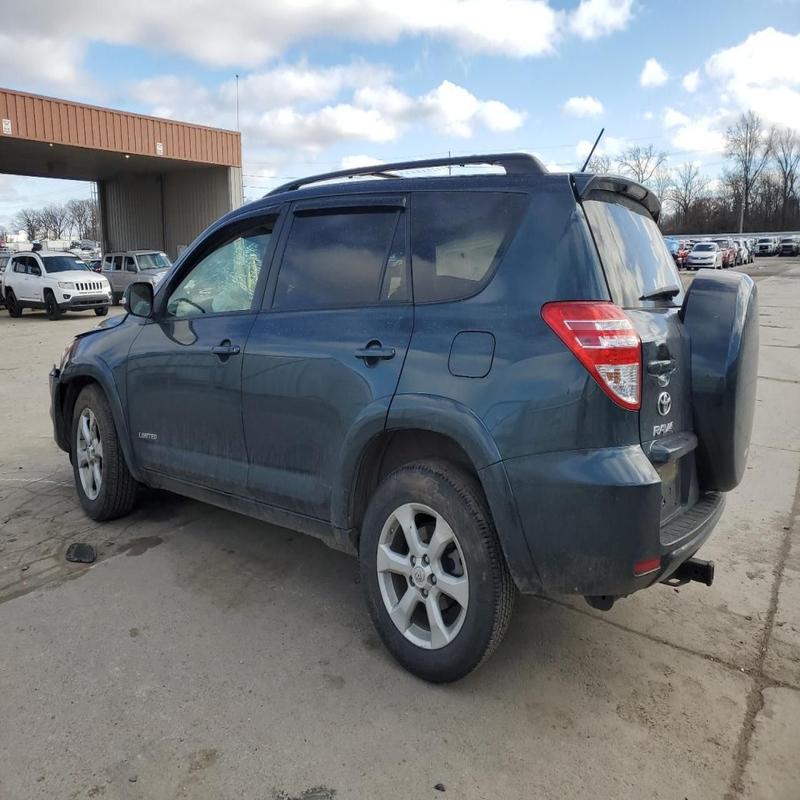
Aucun dommage détecté.
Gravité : aucun